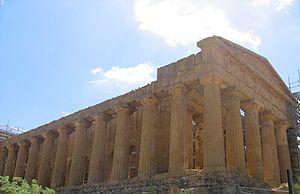
Temple de la Concorde, Agrigento, Sicile. y eso fue el templo de atenas